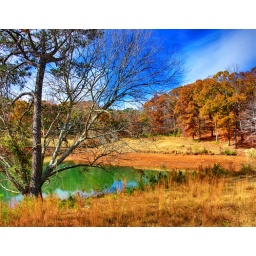
Photomatix Exposure Blending / Yes the water was green in color